British Library

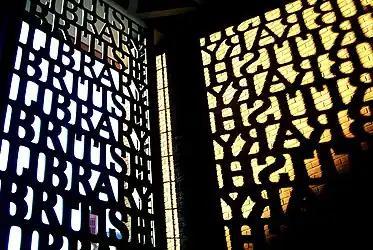
The entrance gate and its shadow (designed by David Kindersley and Lida Lopes Cardozo Kindersley)

The British Library is a legal deposit library. In England, legal deposit can be traced back to at least 1610. The Copyright Act 1911 established the principle of the legal deposit, ensuring that the British Library and five other libraries in Great Britain and Ireland are entitled to receive a free copy of every item published or distributed in Britain. The other five libraries are: the Bodleian Library at Oxford; the University Library at Cambridge; Trinity College Library in Dublin; and the National Libraries of Scotland and Wales. The British Library is the only one that must automatically receive a copy of every item published in Britain; the others are entitled to these items, but must specifically request them from the publisher after learning that they have been or are about to be published, a task done centrally by the Agency for the Legal Deposit Libraries.